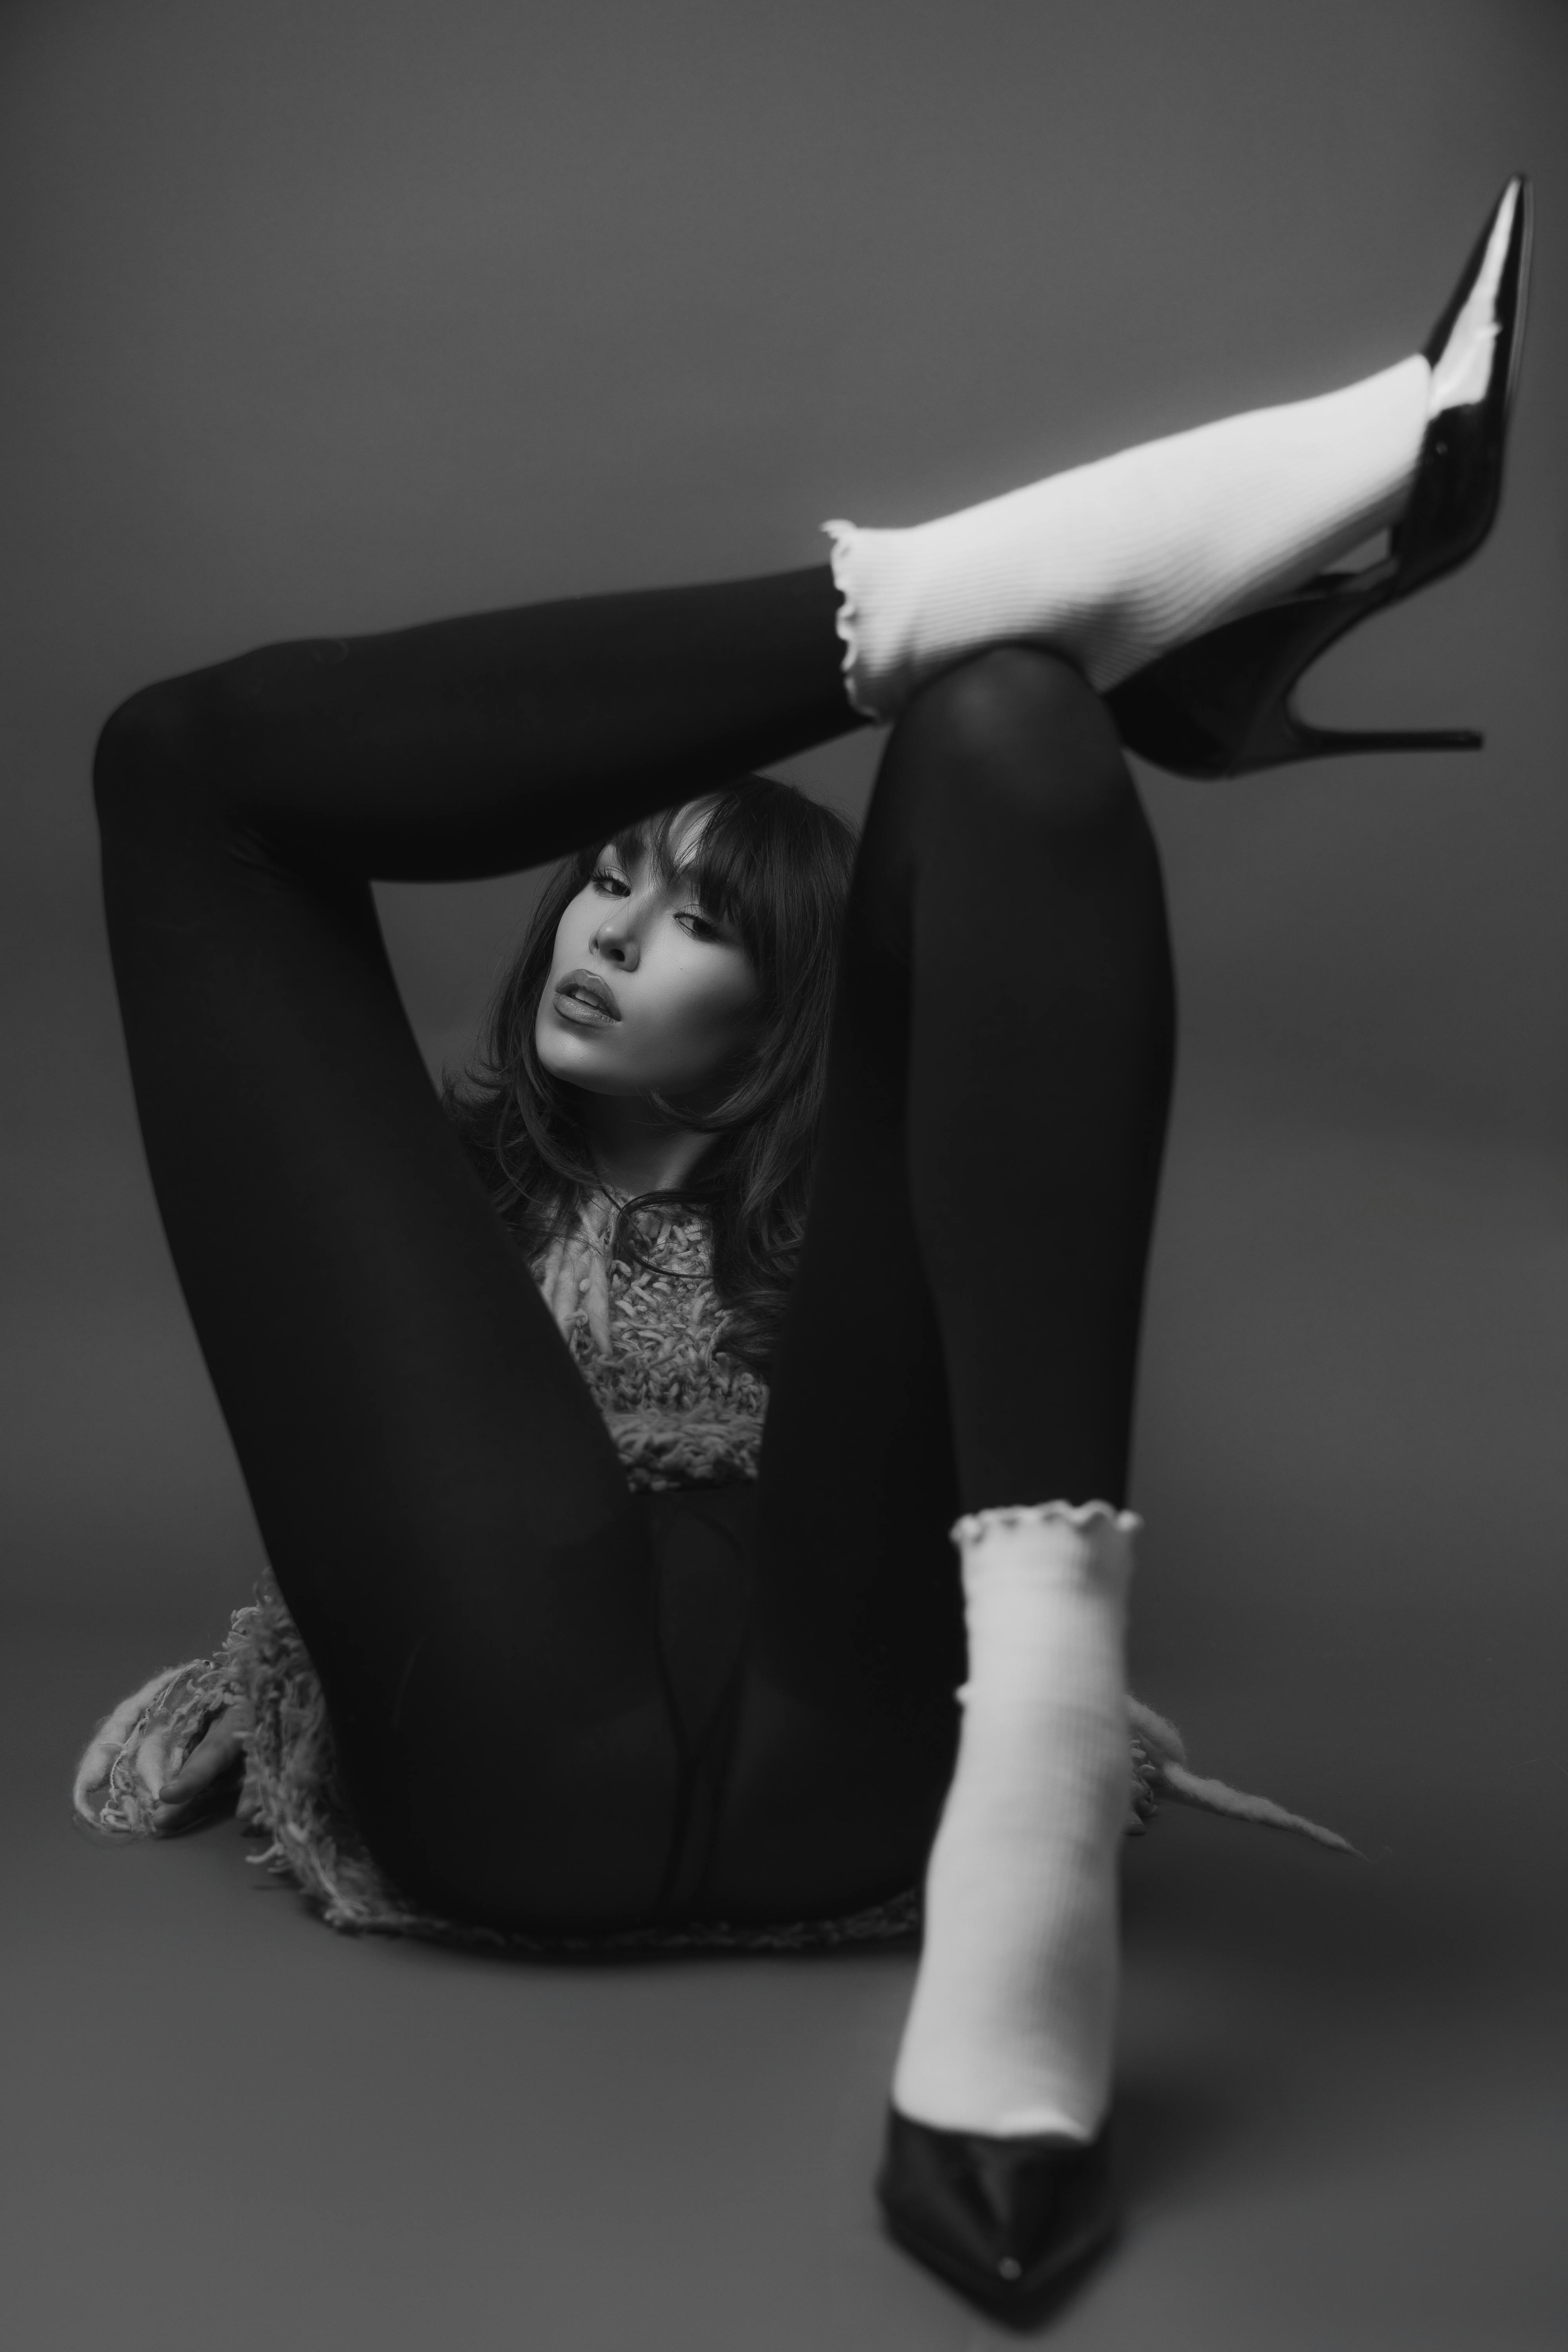
woman, shoulder, leg, flash photography, gesture, elbow, black and white, style, knee, thigh, human leg, monochrome, long hair, monochrome photography, waist, art model, sportswear, balance, foot, darkness, fashion design, sitting, leggings, sandal, fashion model, fashion accessory, photo shoot, portrait photography, tights, shadow